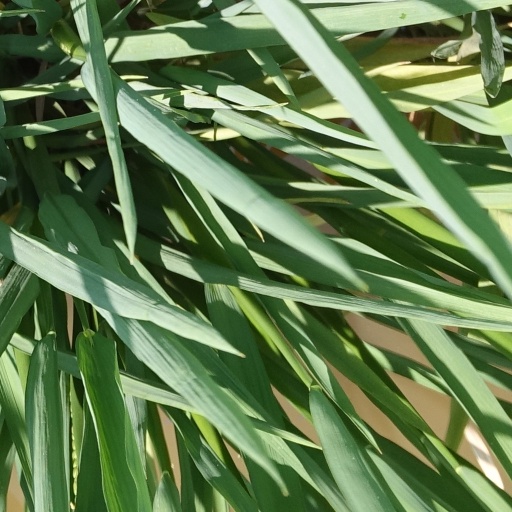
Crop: rice